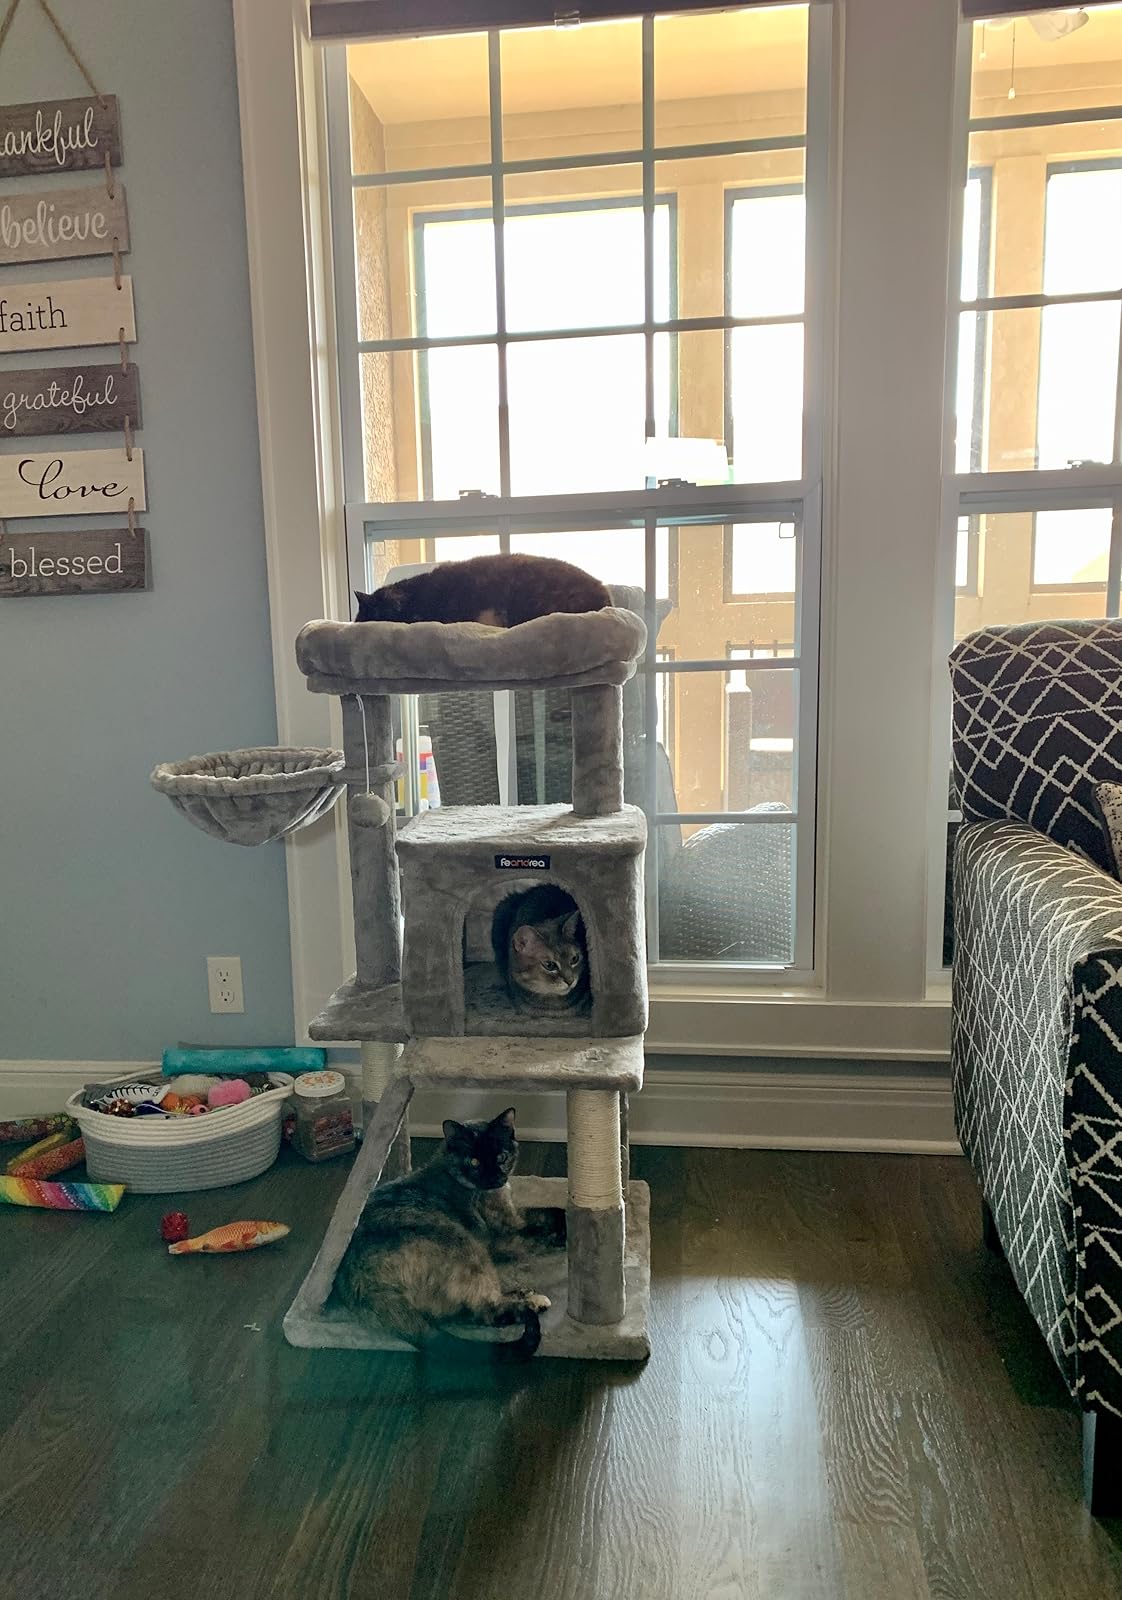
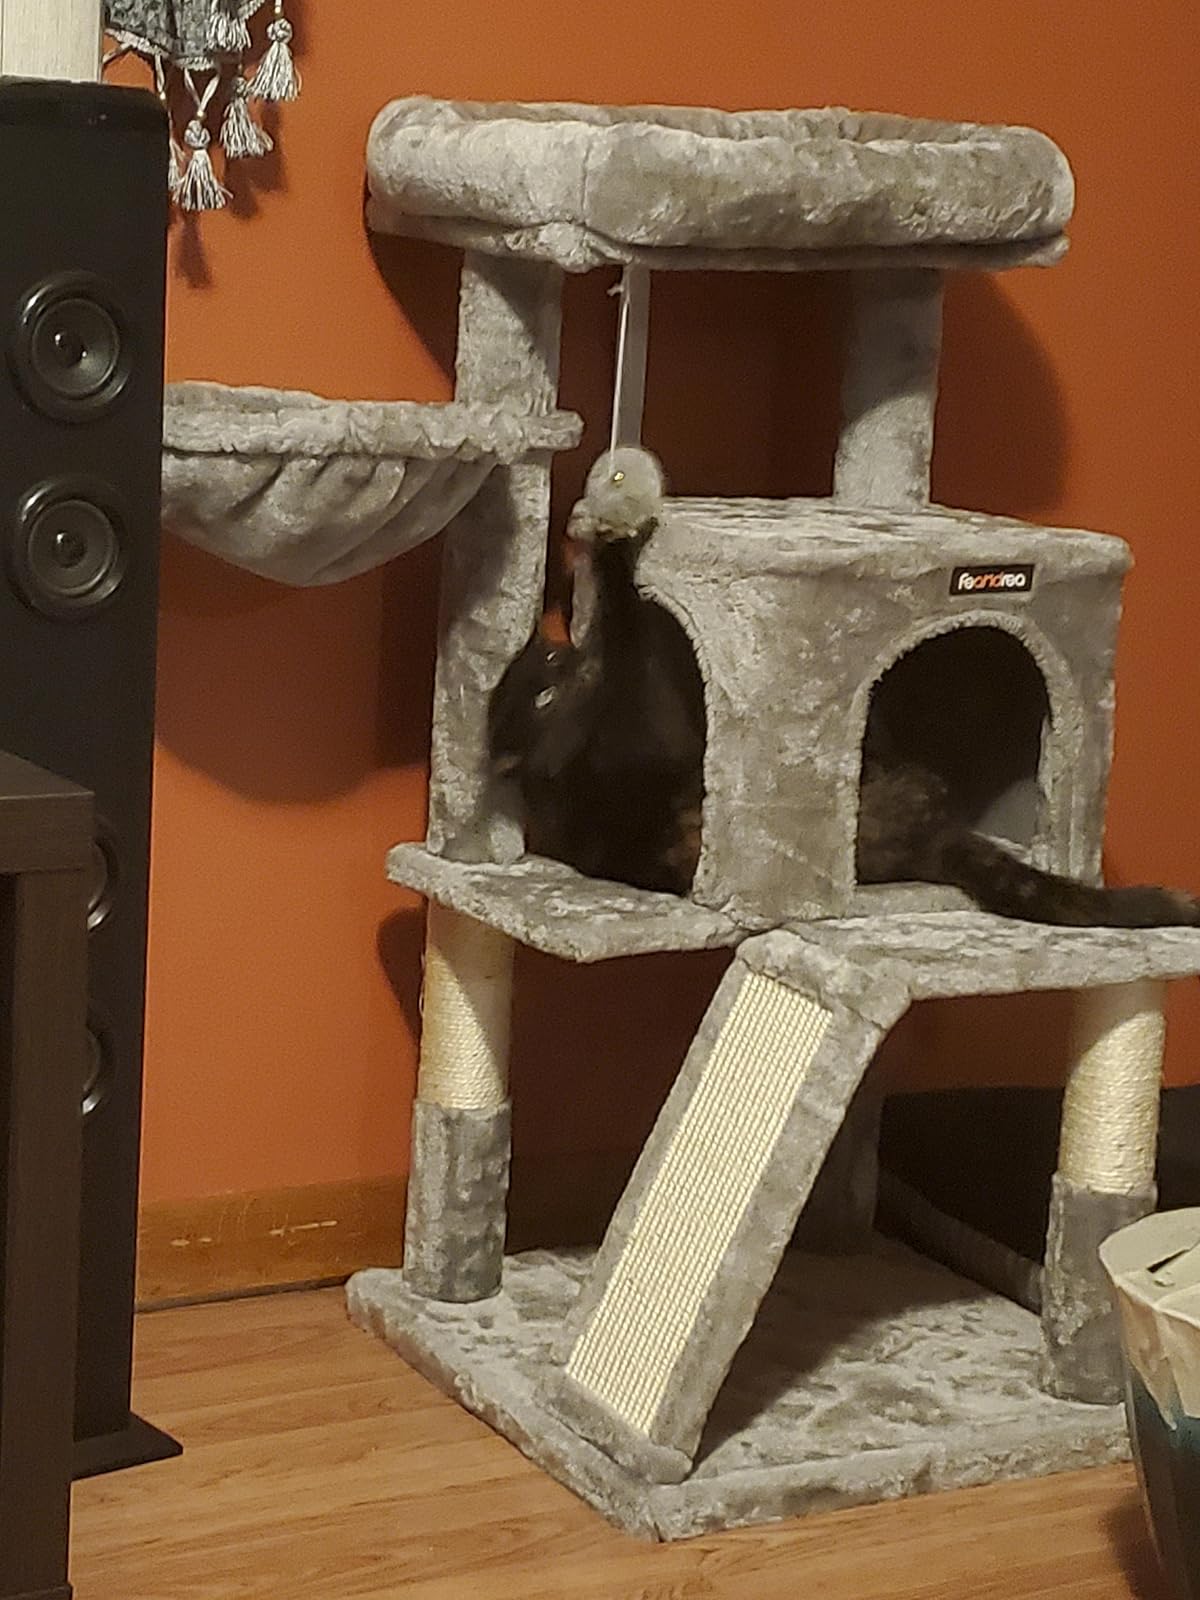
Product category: items_cat tree
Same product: yes